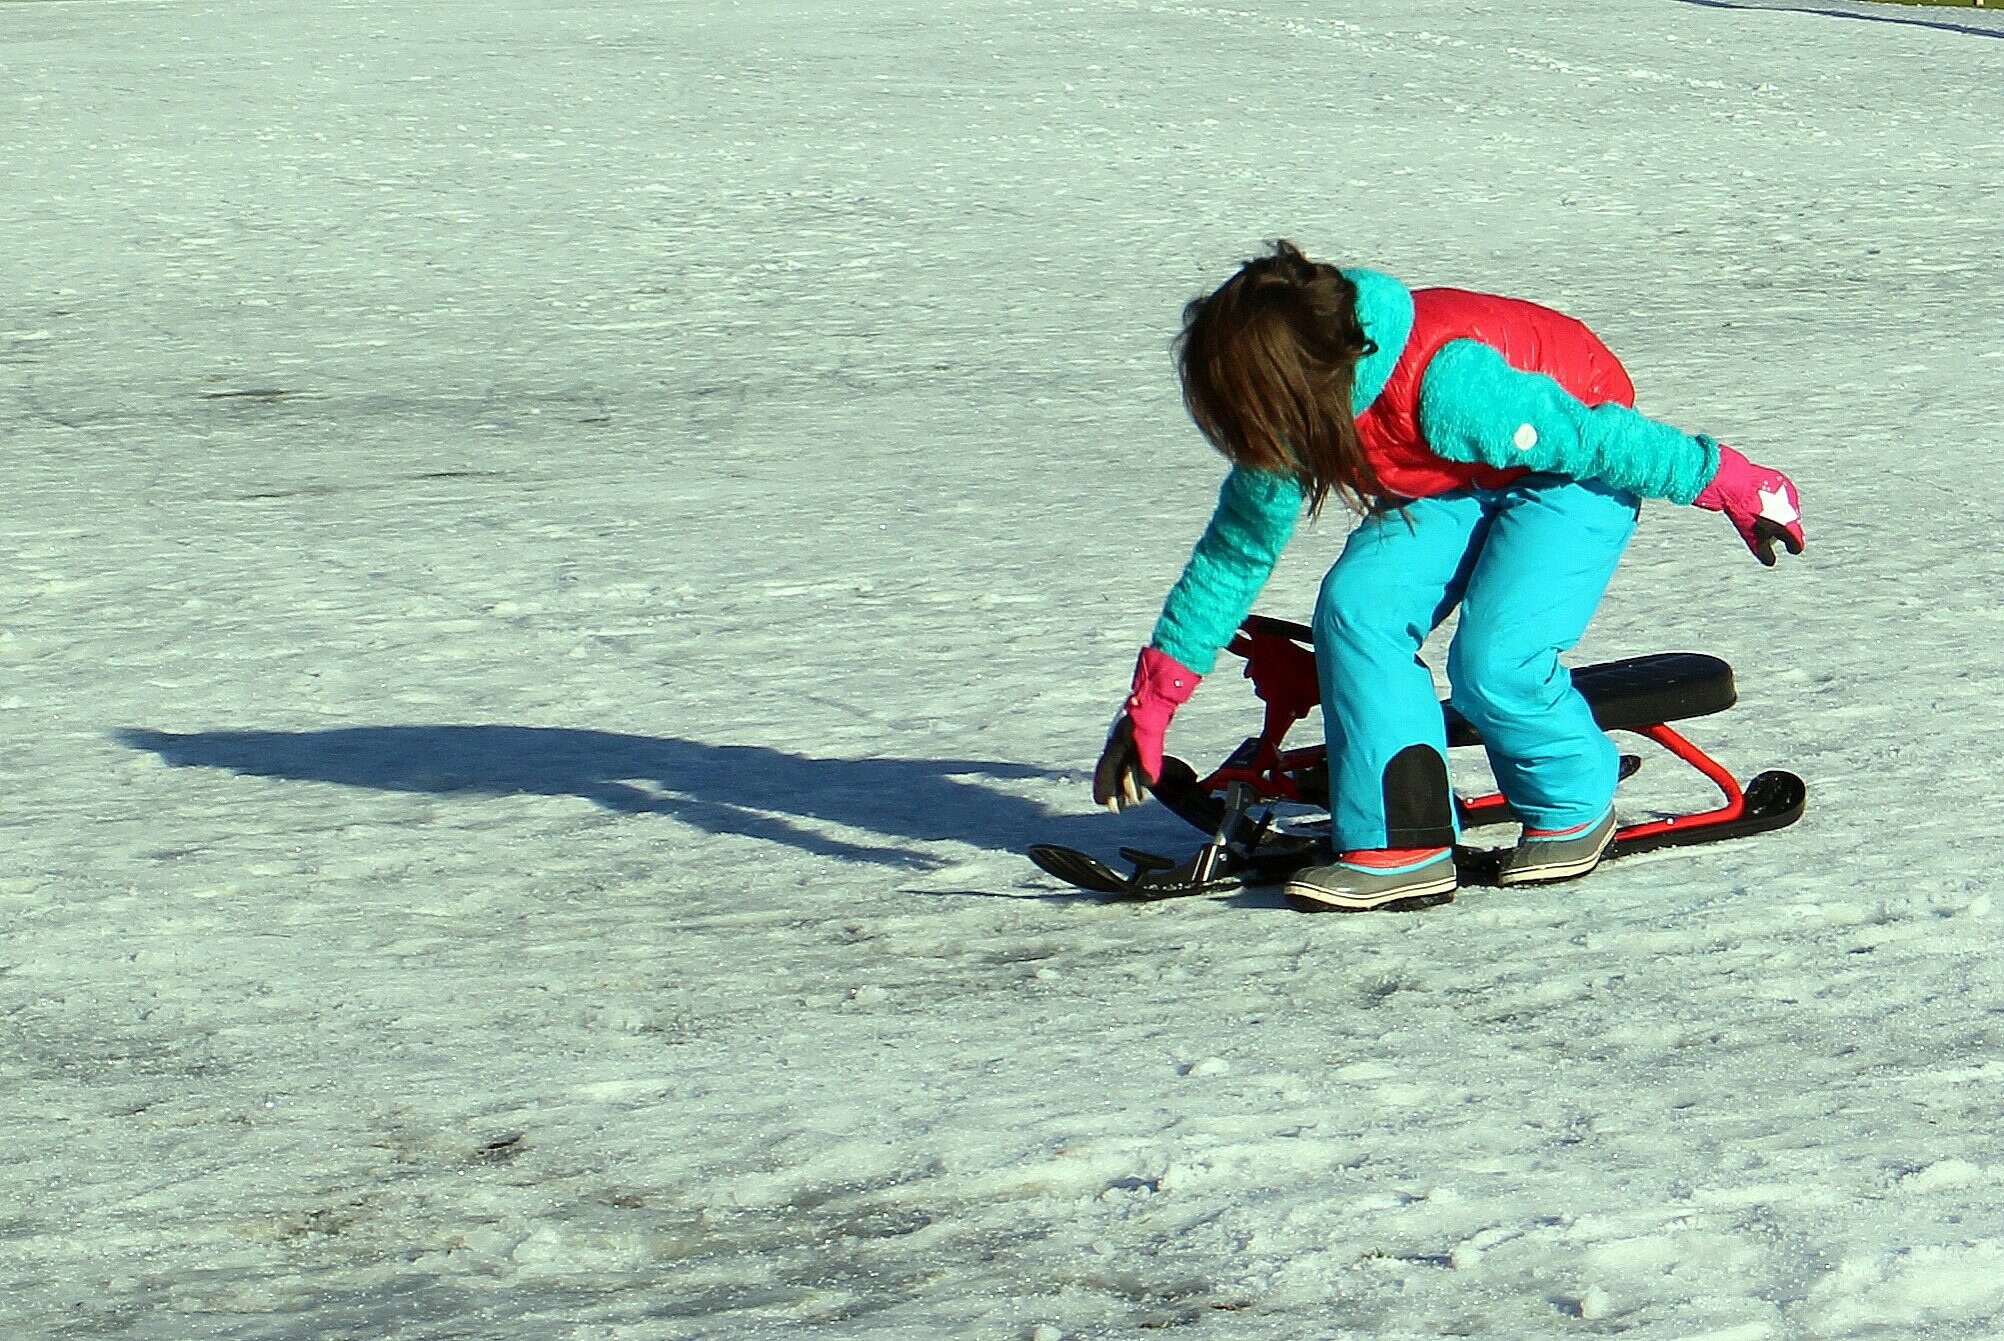
person, snow, winter, sport, child, human, snowboard, extreme sport, movement, leisure, sports equipment, winter sport, fun, sports, runway, snowboarding, slide, go, hobby, winter sports, imitation, gestures, pantomime, atmosphere of earth, boardsport